Jochen Schweizer

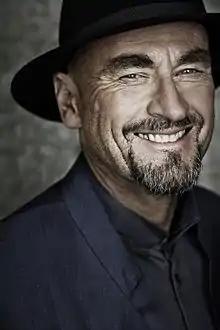
Schweizer in 2014

Jochen Schweizer (born 23 June 1957) is a German entrepreneur. He founded the eponymous group of companies that offers, among other things, experience vouchers. Schweizer is a pioneer of extreme sports and bungee jumping in Germany. He has worked as a stuntman in films and advertising, set several world records and appears several times in the Guinness Book of World Records. Schweizer also works as a motivational speaker.